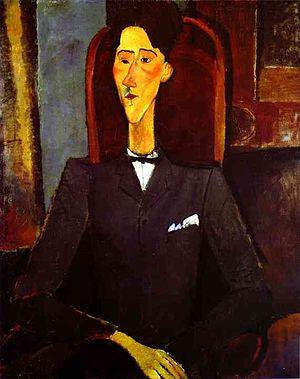
Milly-la-Forêt est une commune française située dans le sud-est du département de l’Essonne en région Île-de-France.
La poésie française constitue une partie importante de la littérature française depuis les origines de la langue à l’époque carolingienne jusqu’à aujourd’hui. L’histoire littéraire, toujours en évolution, suit par commodité la succession des siècles et retient plus particulièrement certains courants artistiques et certains créateurs aux œuvres marquantes, mais les poètes ont été nombreux à toutes les époques.
La littérature française du XXᵉ siècle s'inscrit dans un siècle tumultueux marqué par deux guerres mondiales, par l'expérience des totalitarismes fascistes et communistes et par une décolonisation difficile. La littérature verra aussi son statut évoluer sous l'effet des transformations technologiques comme l'apparition et le développement des éditions de poche ou la concurrence d'autres loisirs comme le cinéma, la télévision ou la pratique informatique. On assistera parallèlement à une dilution progressive des courants esthétiques et intellectuels après l'époque du surréalisme, de l'existentialisme et du Nouveau Roman.
Jean Cocteau, né le 5 juillet 1889 à Maisons-Laffitte et mort le 11 octobre 1963 dans sa maison de Milly-la-Forêt, est un poète, graphiste, dessinateur, dramaturge et cinéaste français. Il est élu à l'Académie française en 1955.
Madeleine Castaing, née Marie Madeleine Marcelle Magistry le 19 décembre 1894 à Chartres et morte le 17 décembre 1992 à Paris, est une antiquaire et décoratrice française.